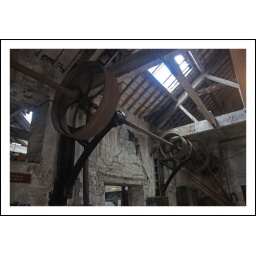
The machine shop in the National Slate Museum in Llanberis, showing the drive shaft connected to the water wheel.